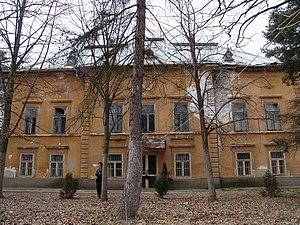
Les monuments culturels protégés constituent une catégorie de monuments de Serbie inscrits sur une liste de monuments bénéficiant de la protection de l'État. Il s'agit d'une troisième catégorie de monuments protégés classés, par leur importance, après les monuments culturels d'importance exceptionnelle et les monuments culturels de grande importance.
Cet article recense les monuments culturels du district du Banat central en Serbie, dans la province autonome de Voïvodine.
Le château de Gedeon Rohonczy est situé sur l'île de Biser, dans la province de Voïvodine, dans la municipalité de Novi Bečej et dans le district du Banat central, en Serbie. Il est inscrit sur la liste des monuments culturels protégés de la République de Serbie.